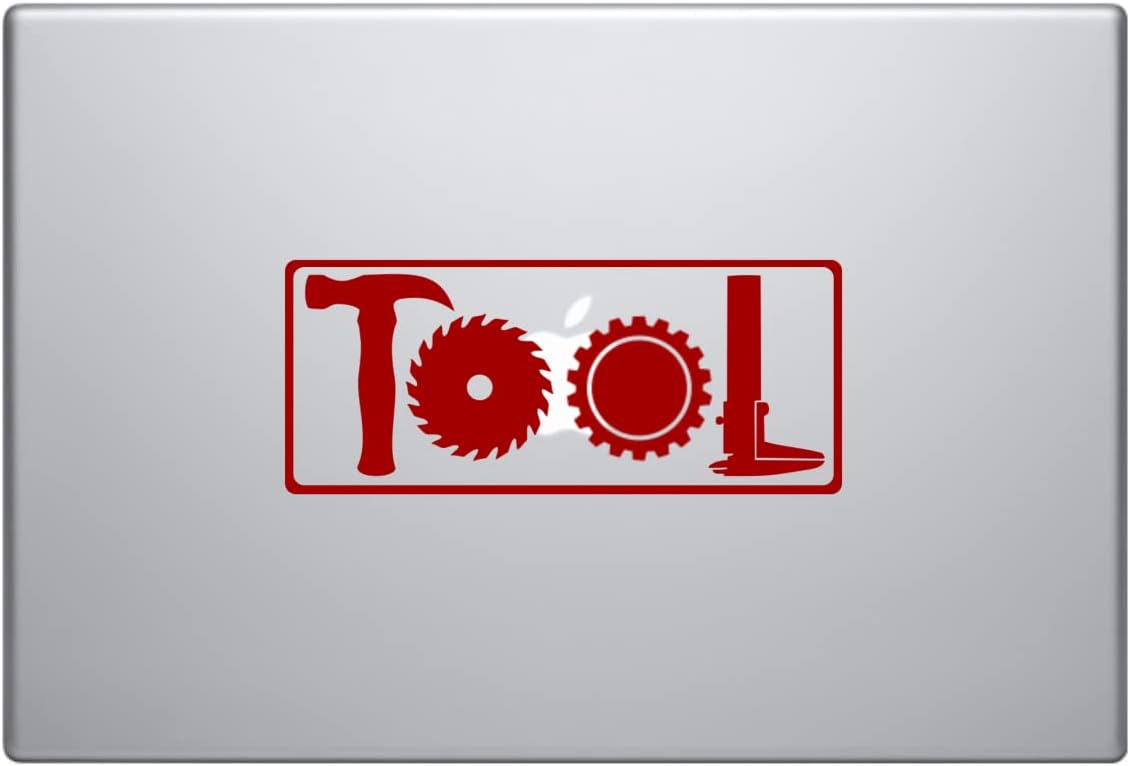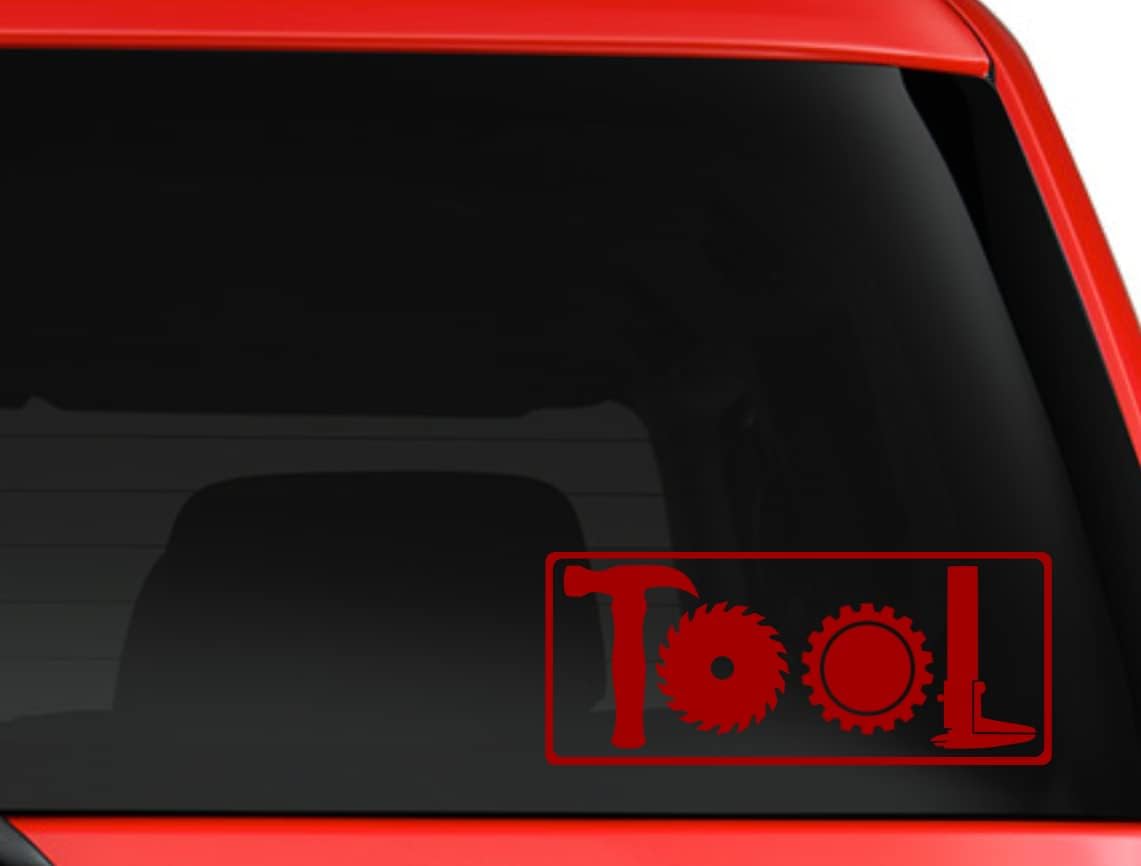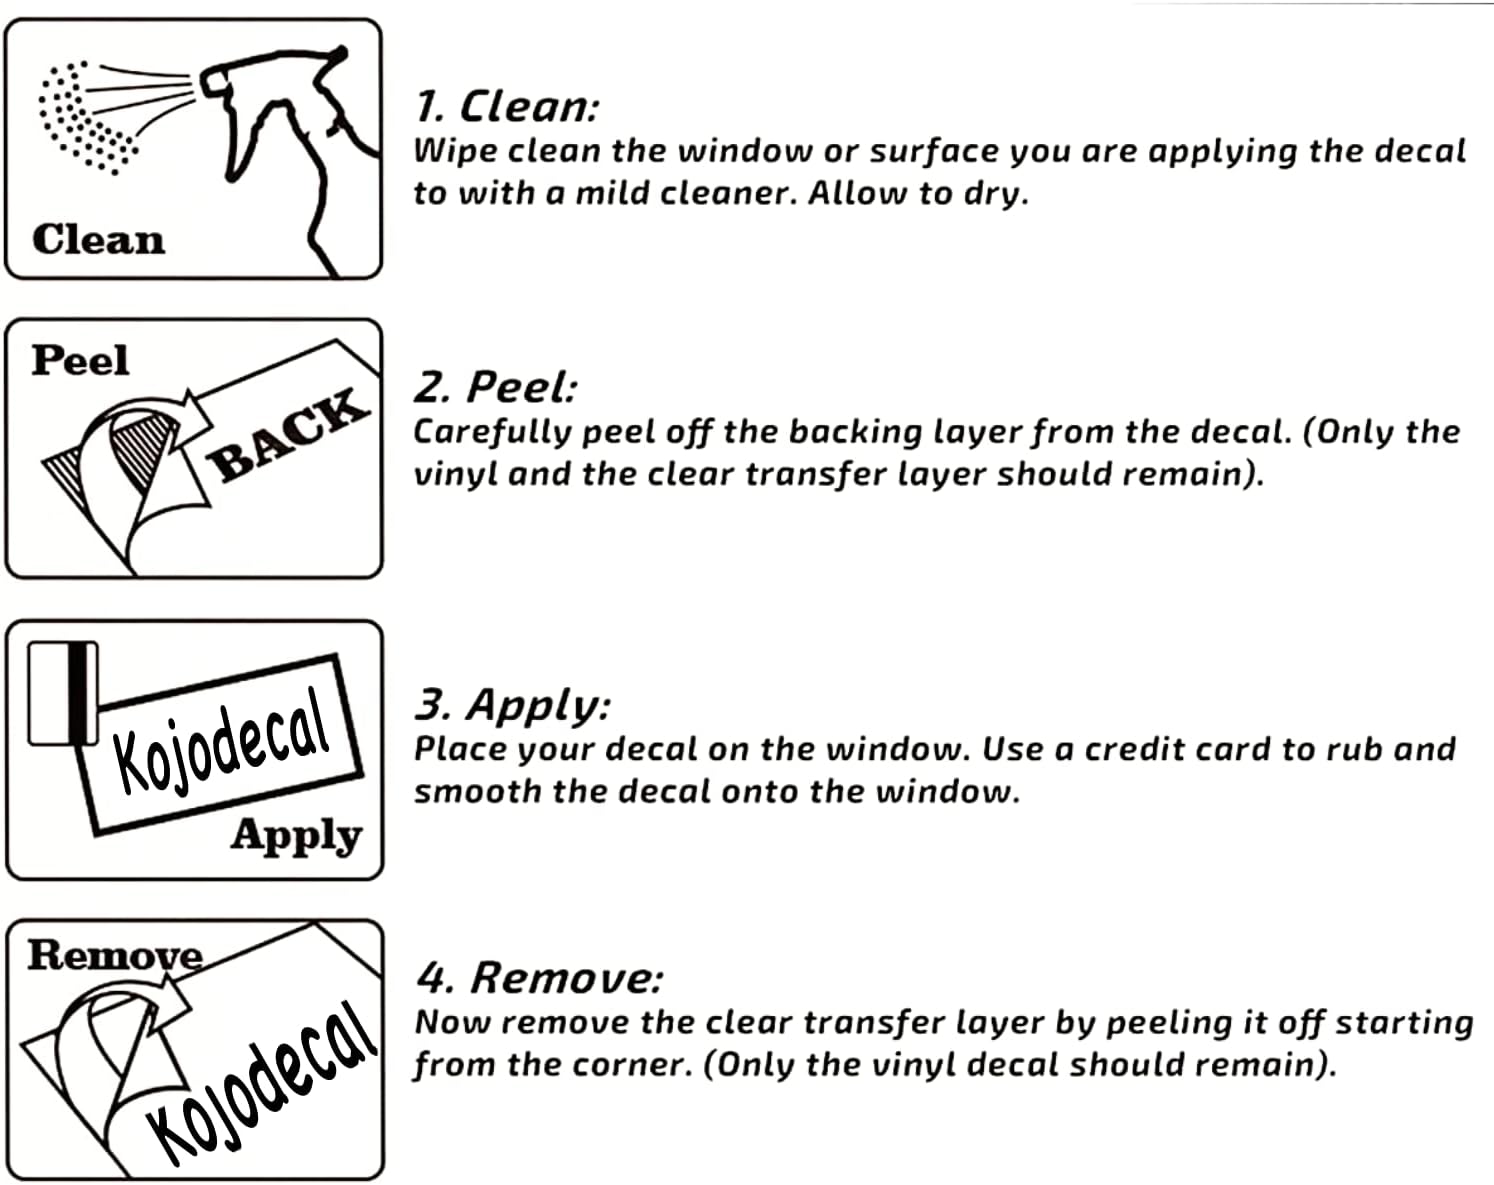
Kojozone T O O L Compatible Die Cut Vinyl Decal Sticker for Car Truck Window Laptop Tumbler Helmet Music Instruments (Red, 5.5")
Category: Amazon Home
This Decal Sticker does not have a background. It is made from high quality vinyl that will last for many years of exterior use without fading, peeling, or cracking. Application of the sticker is very easy, taking only minutes. Your Decal has three parts: Paper Backing, Vinyl Decal, & Clear Transfer Tape. Clean the surface where the decal will be installed. Slowly removed the paper backing making sure that your decal remains stuck to the transfer tape. If part of your decal lifts up with the backing, press the paper backing back down against it until it stays stuck to the transfer tape. Once your decal is peeled away from the backing, line up & position your decal against the surface to which it will be applied. Use a credit card as a squeegee, or something similar to smooth down your decal, making sure that it is completely stuck to the surface. Carefully & Slowly, remove the transfer tape from your decal, making sure that your decal is stuck to the surface. If you see part of the decal does not release from the transfer tape, press it back down to the surface and repeat the process.
Features: This is the new version of the tool decal designed by Kojozone. | Easy application | Instructions included | Colors or sizes may vary slightly in pictures you see | Better packaging and faster shipping